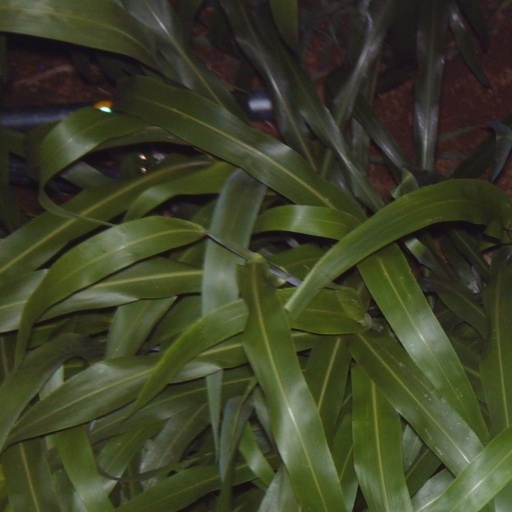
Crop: sorghum